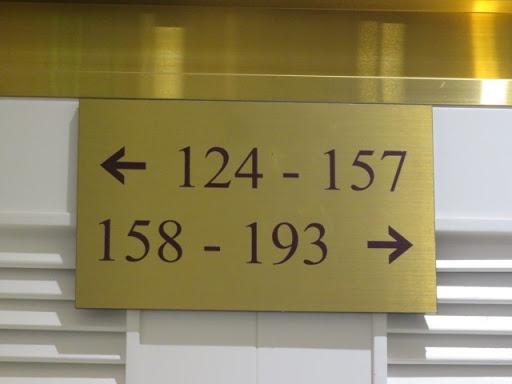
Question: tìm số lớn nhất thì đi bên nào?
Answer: bên phải